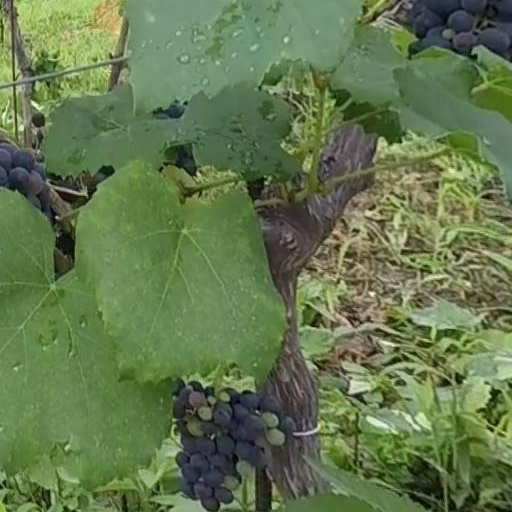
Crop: grape